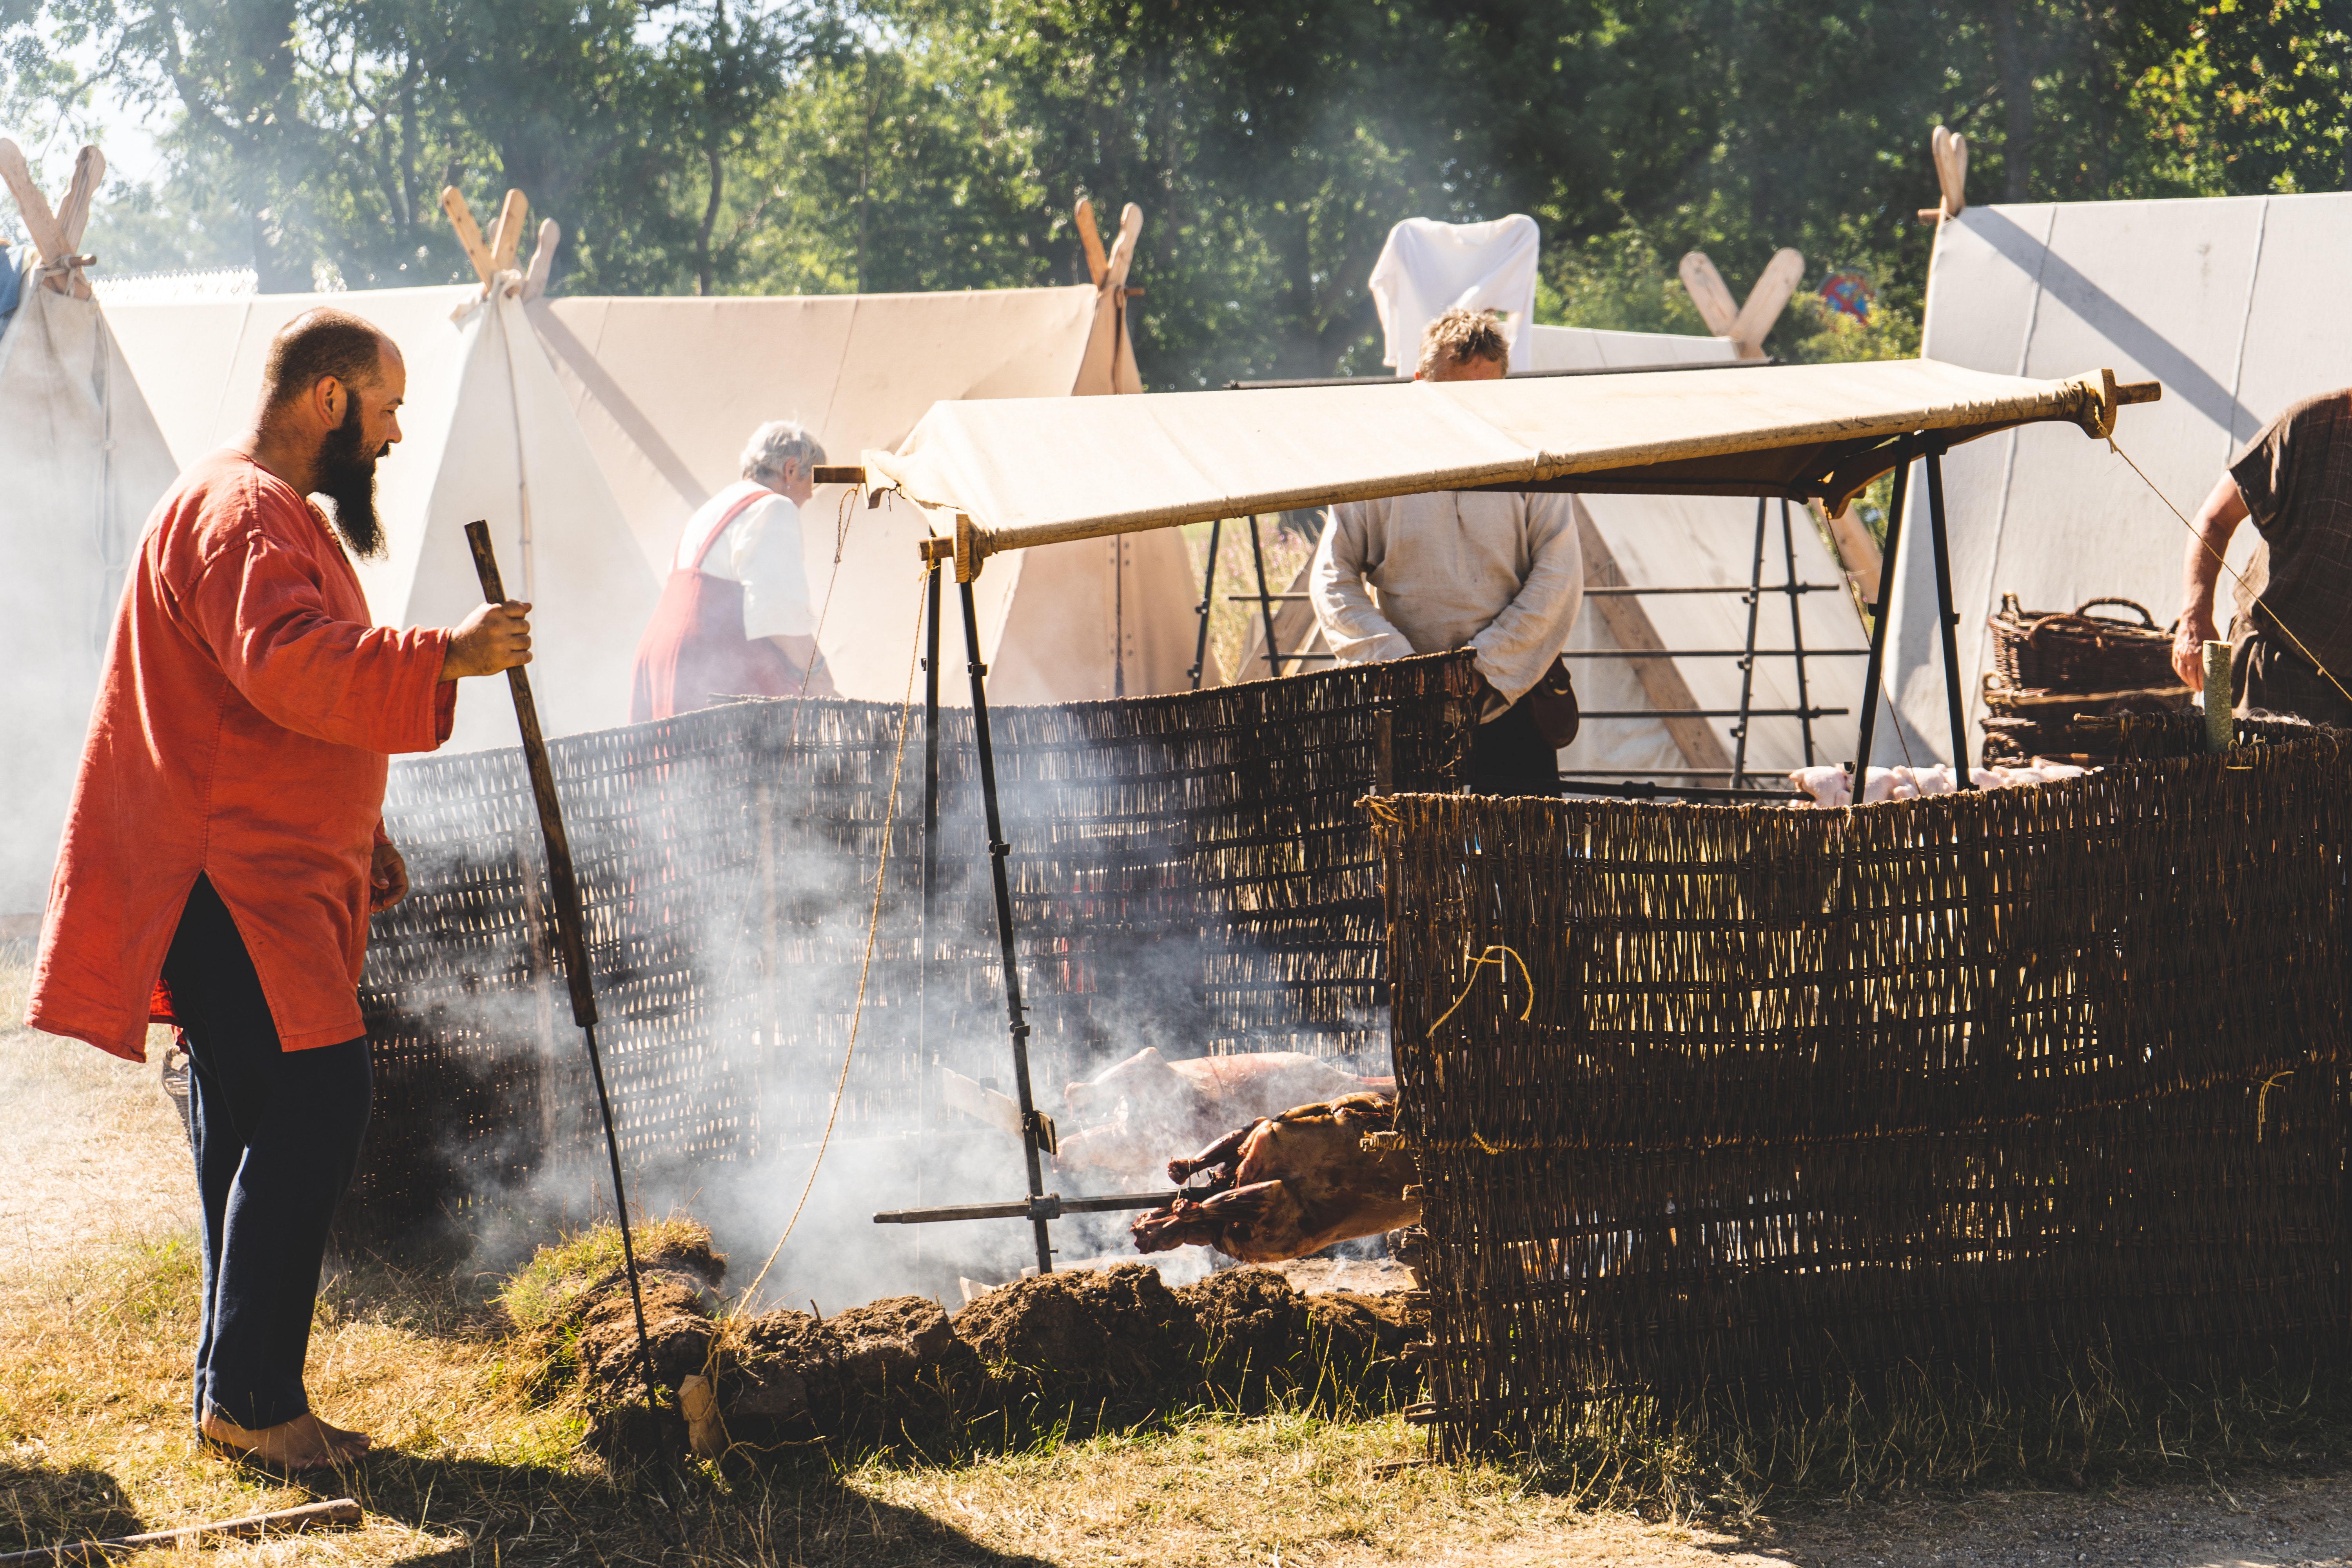
water, adaptation, tree, rural area, soil, vehicle, house